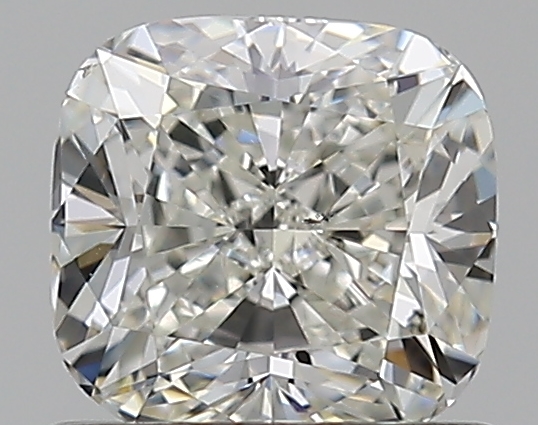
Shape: cushion
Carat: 0.75
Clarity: VS2
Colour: I
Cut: EX
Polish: EX
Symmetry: EX
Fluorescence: F
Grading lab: GIA
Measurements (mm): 5.29 x 5.03 x 3.39